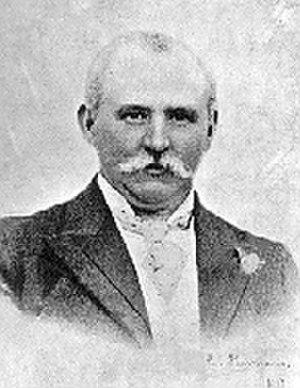
William Frederick Allan, dit Alan Leo, né le 7 août 1860 à Westminster et mort le 30 août 1917 à Bude, est un astrologue, théosophe et franc-maçon britannique.